Fiona O'Donnell

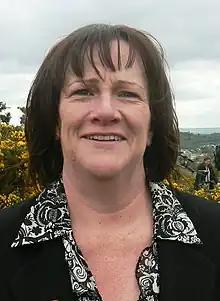
O'Donnell in 2010

Fiona O'Donnell (née Kenny; born 27 January 1960) is a Scottish Labour Party politician who served as the Member of Parliament (MP) for East Lothian from 2010 to 2015.